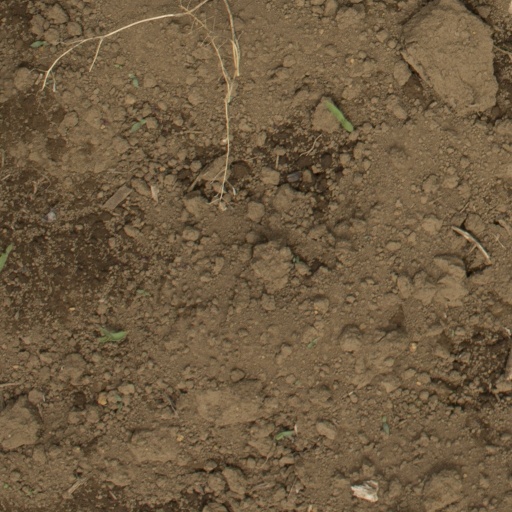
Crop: Jerusalem artichoke